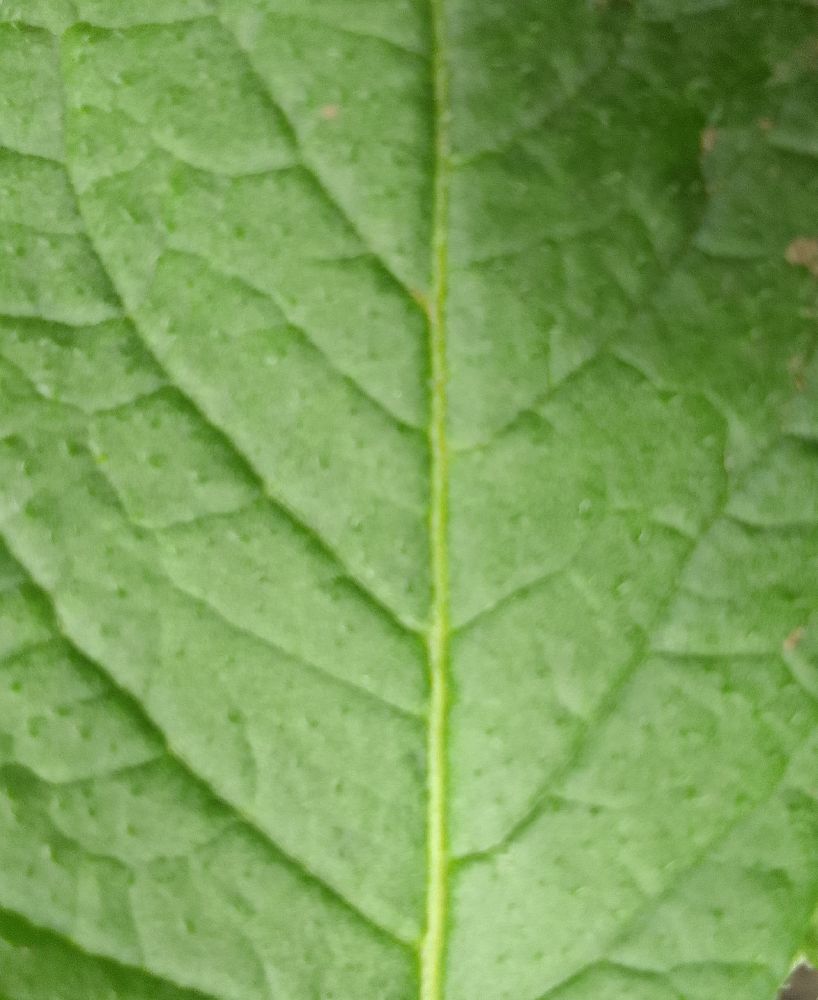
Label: Healthy